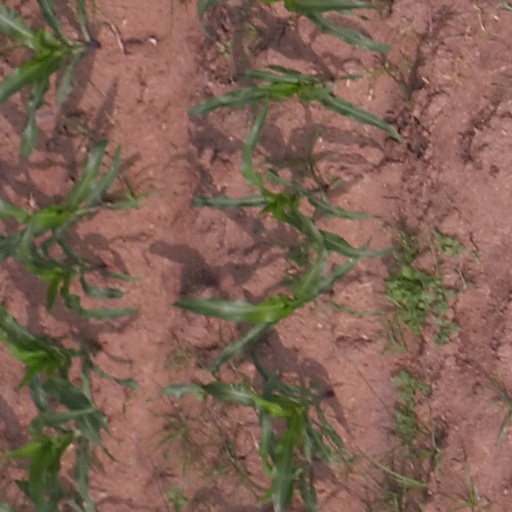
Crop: maize; corn